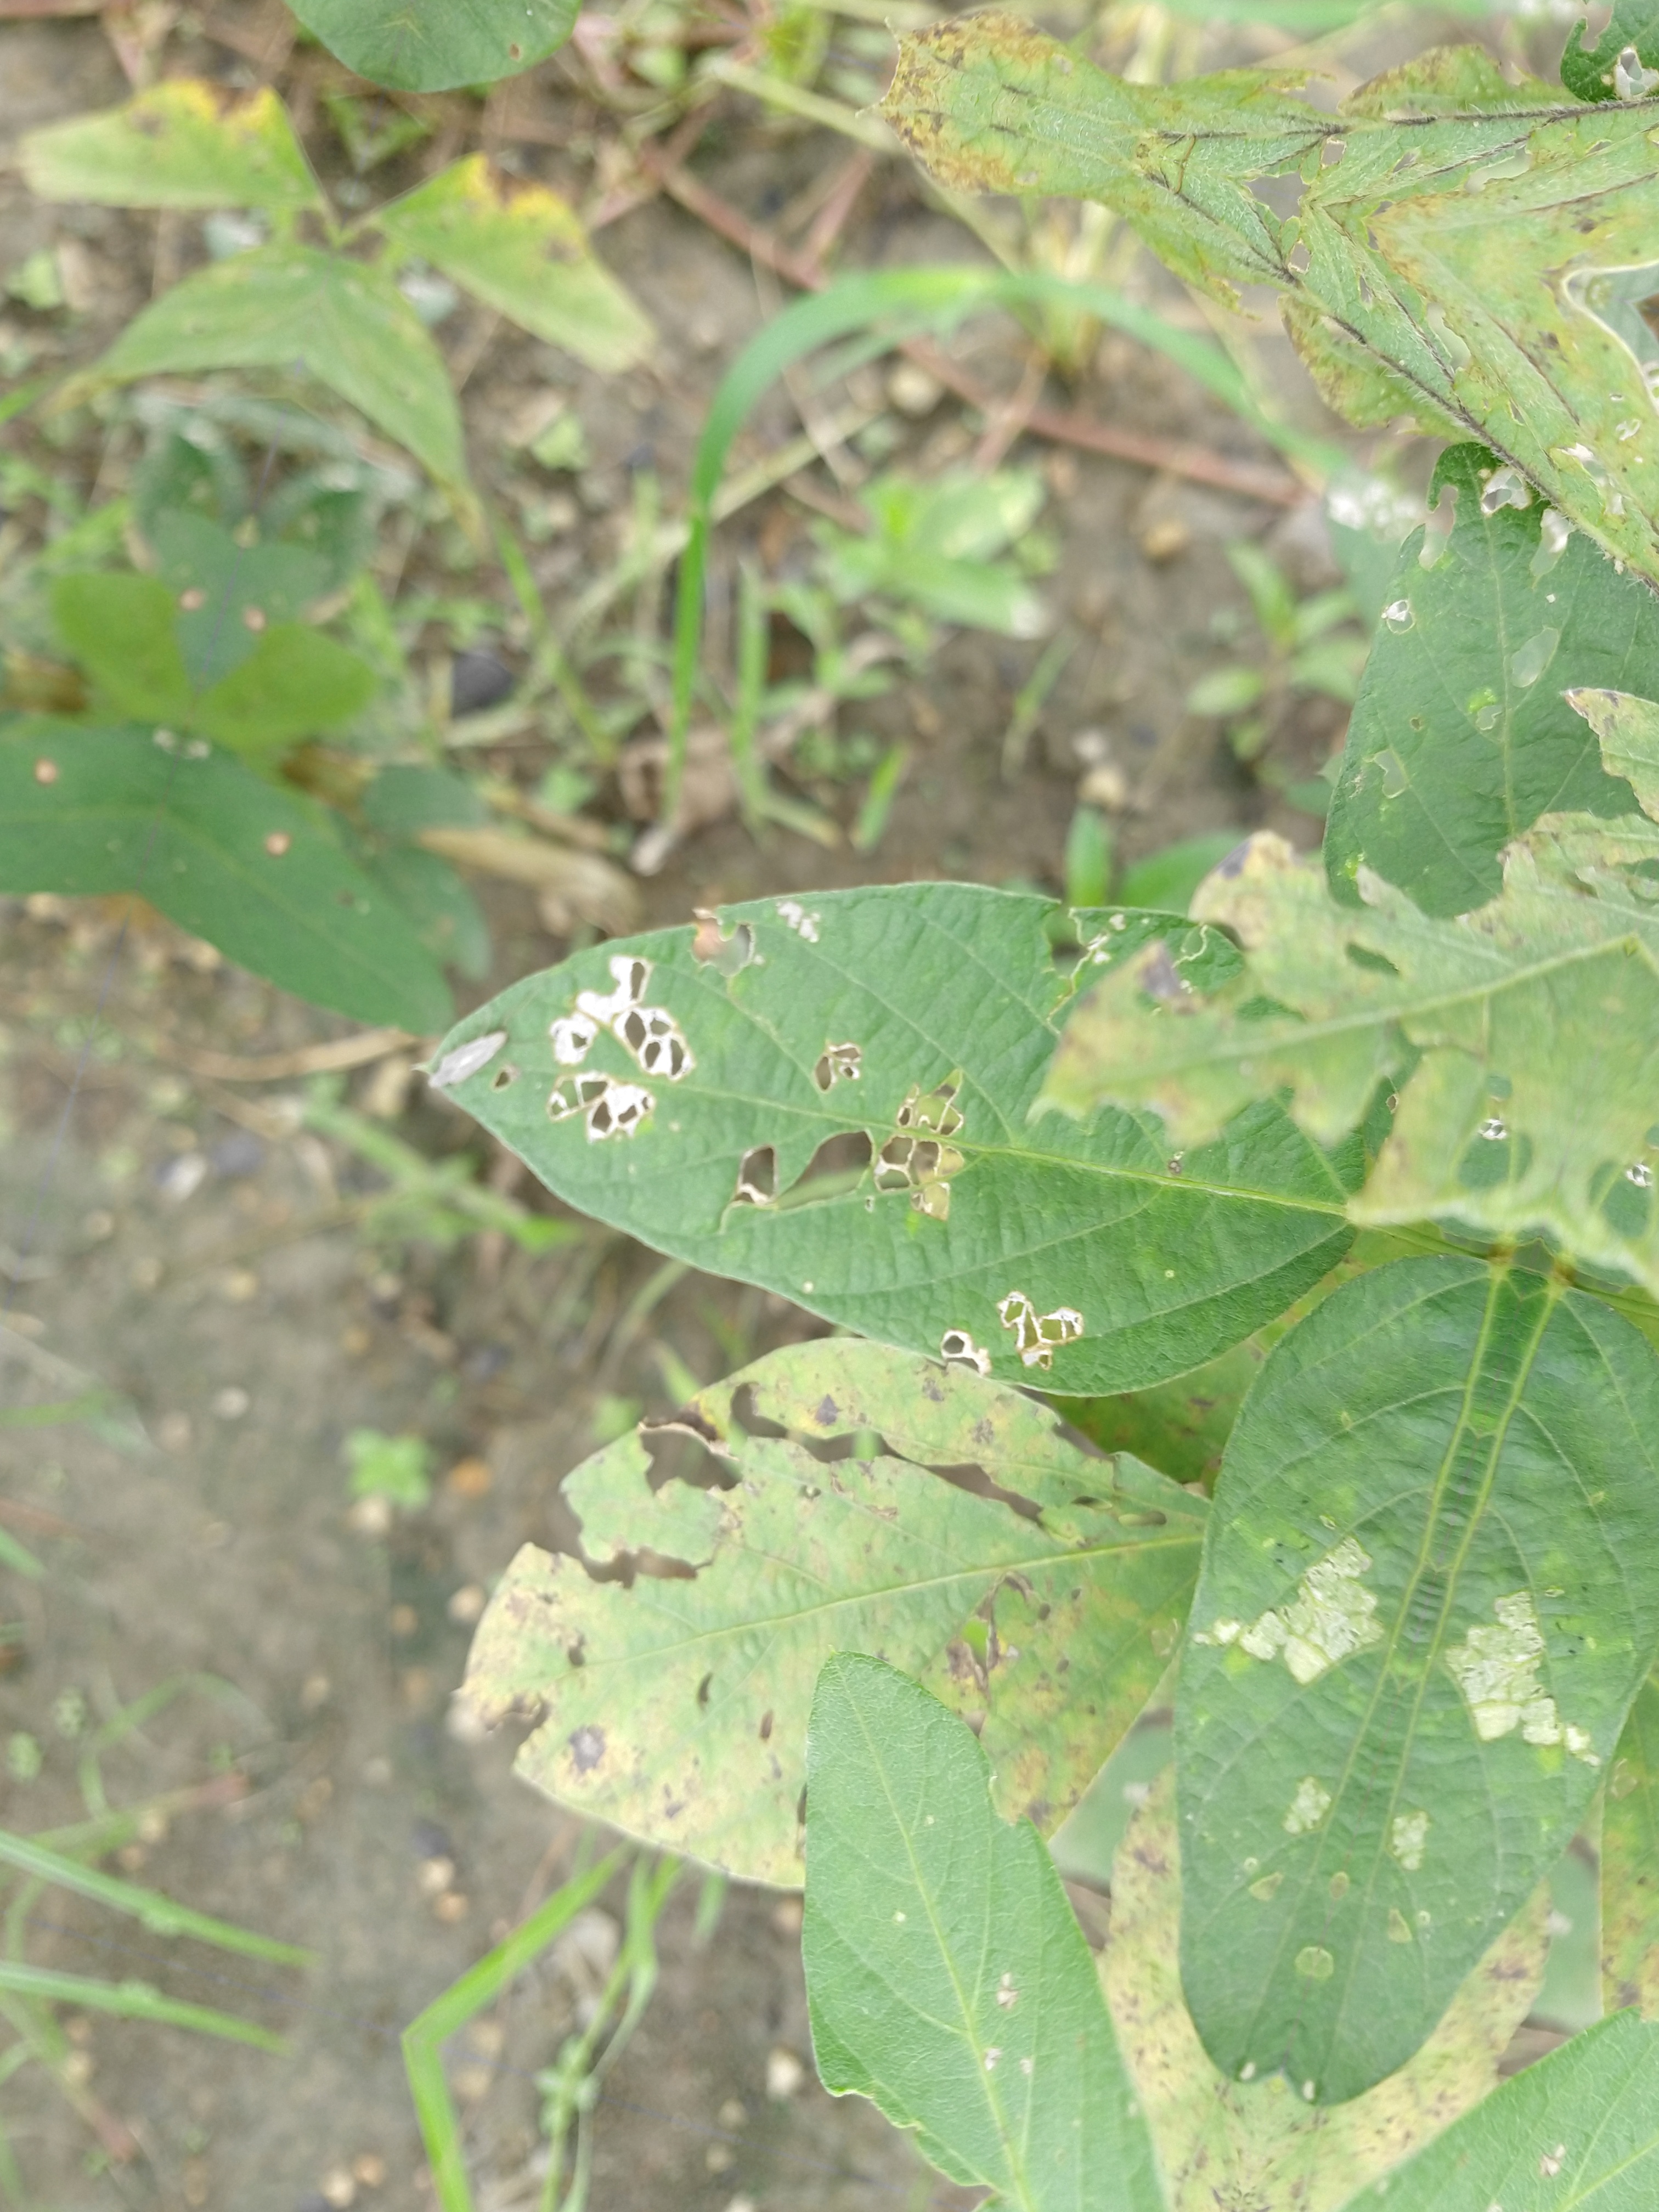
Label: Disease